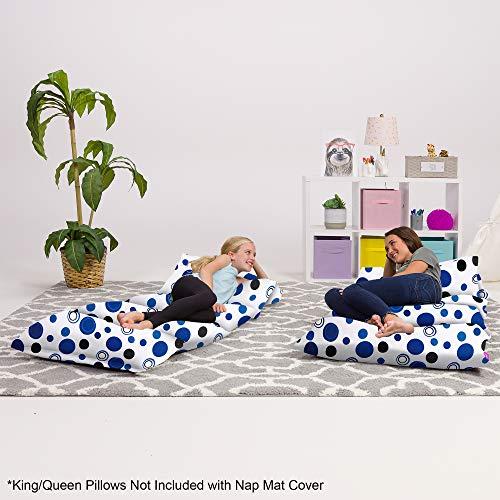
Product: Posh Nap Mat Nap Mat, Queen Pillow Size, Canvas - Bubbles Blue and White
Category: Home & Kitchen | Furniture | Kids' Furniture
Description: Made of an ultra-soft machine washable cozy fabric.
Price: $25.99
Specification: ProductDimensions:88x26x1inches|ItemWeight:2pounds|ShippingWeight:2pounds(Viewshippingratesandpolicies)|Manufacturer:PoshNapMat|ASIN:B07ZSBMM2P|Itemmodelnumber:NQU-ST033